Akhara

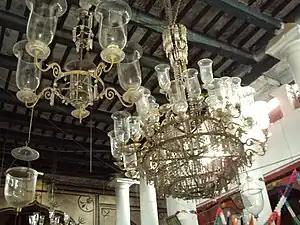
Nashipur Akhara Chandeliers.

Langot (लंगोट) or langota (लंगोटा), also Kaupinam (कौपिनम) or kaupina (कौपिन), is a traditional style of Indian loincloth for men, worn as underwear in dangal held in akharas. It is now mainly used by men when exercising and other intense physical games especially wrestling, to prevent hernias and hydrocele.